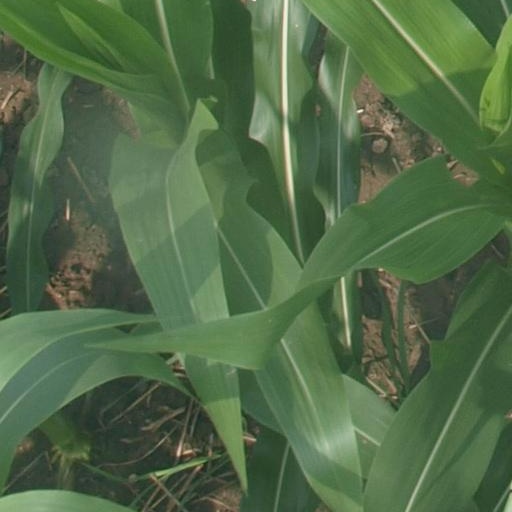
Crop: maize; corn